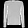
Label: Pullover